Nicolas Duvauchelle

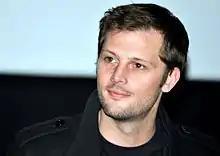
Nicolas Duvauchelle in 2011

Duvauchelle starred in numerous films including "Lightweight", "À tout de suite" and "Le Grand Meaulnes". He has worked with Béatrice Dalle on films such as "Trouble Every Day" and "Inside".